Kidney development

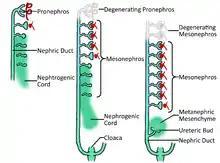
Diagram shows the sequential development and degeneration of the pronephros and mesonephros, and the induction of the ureteric bud and metanephric mesenchyme during kidney development in mammals.

The development of the kidney proceeds through a series of successive phases, each marked by the development of a more advanced kidney: the archinephros, pronephros, mesonephros, and metanephros. The pronephros is the most immature form of kidney, while the metanephros is most developed. The metanephros persists as the definitive adult kidney.